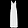
Label: Dress